The Big Express

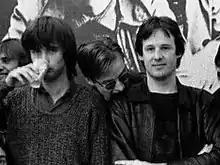
XTC in 1980. From left: Colin Moulding, Andy Partridge, and Dave Gregory.

XTC's previous album "Mummer" was their first work after resigning from live performances in 1982. It was released in August 1983 after several months of delays due to the band's creative difference with producer Steve Nye and Virgin Records and became the group's lowest-charting album to date. Virtually every contemporary review of the album accused the band of falling out of touch with the contemporary music climate. Bassist Colin Moulding thought that "when we came back from America after our aborted tour of 1982 ... people like Spandau Ballet had moved onto the scene; new groups were coming up and there was no place for us." Dissatisfied with the downturn in their career, drummer Terry Chambers quit the group early in the "Mummer" sessions to take care of his wife and newborn child in Australia.